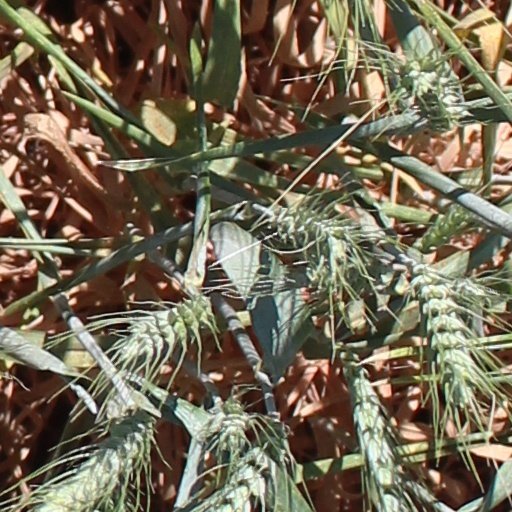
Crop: wheat